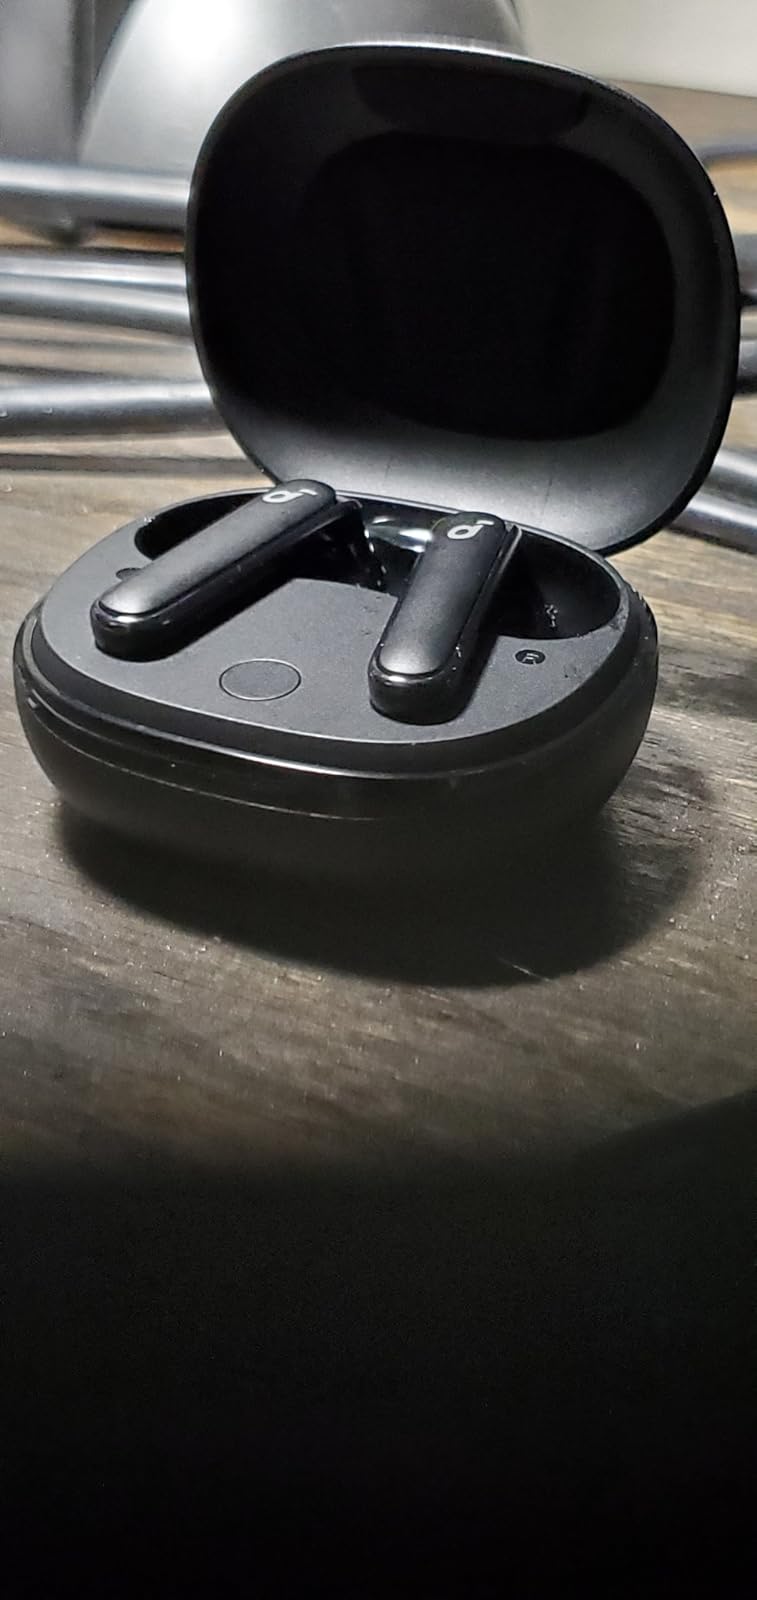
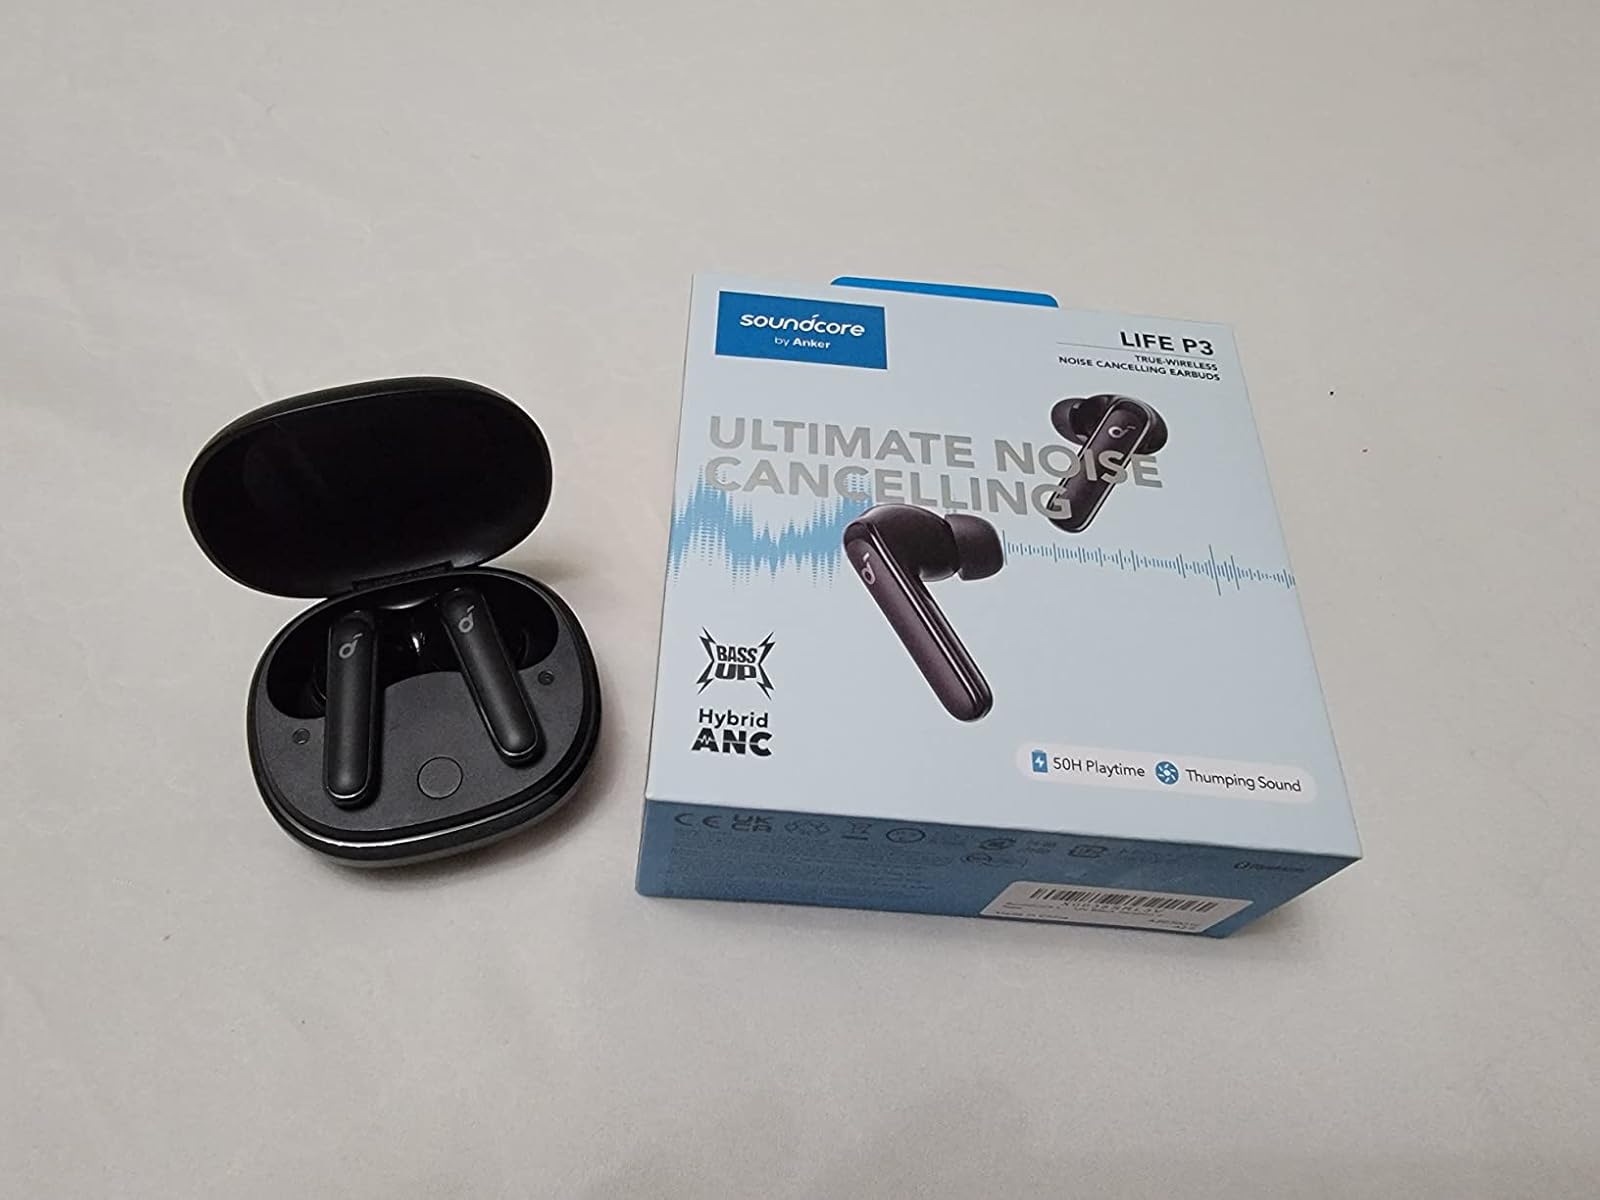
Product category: earbuds
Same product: yes